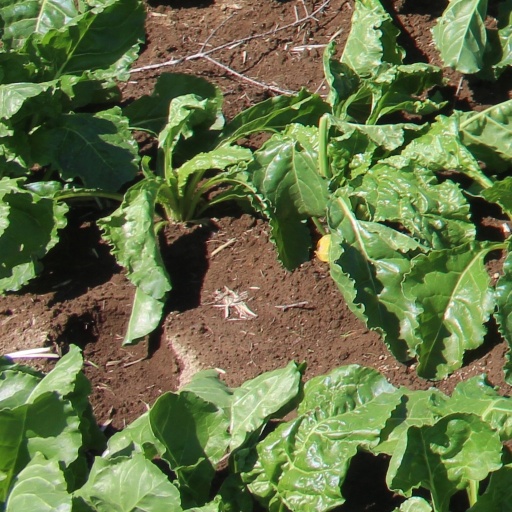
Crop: sugar beet